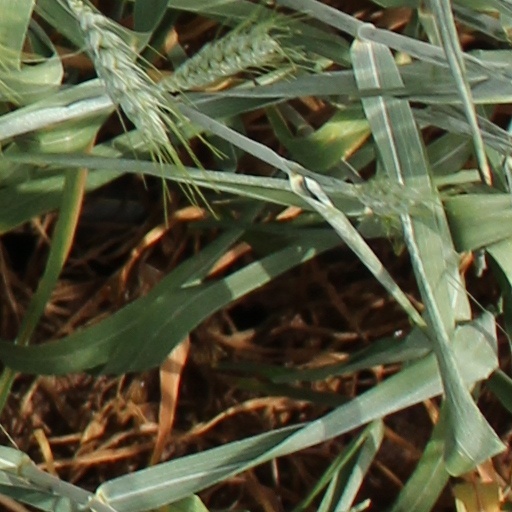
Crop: wheat